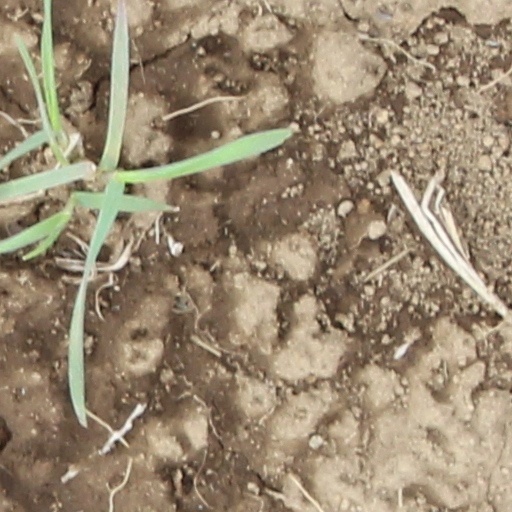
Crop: wheat